Per Olav Tyldum

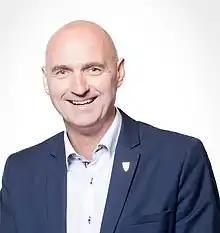

He was elected representative to the Storting from the constituency of Nord-Trøndelag for the period 2021–2025, for the Centre Party. Earlier, Tyldum was the mayor of Overhalla Municipality.